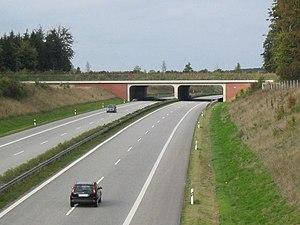
Les écoducs sont des passages construits ou « réservés » dans un milieu aménagé, pour permettre aux espèces animales, végétales, fongiques, etc. de traverser des obstacles construits par l'être humain ou résultant de ses activités. On parle souvent de passages « supérieurs » ou « inférieurs » selon qu'ils passent au-dessus ou en dessous de l'infrastructure fragmentante. Celle-ci est le plus souvent une infrastructure de transport de personnes, de biens ou d'énergie, mais il peut s'agir d'autres éléments fragmentants du paysage.
L'autoroute allemande 14 est un axe autoroutier nord-sud, composé de deux tronçons encore séparés mais en projet de raccordement. Les deux parties totalisent une longueur de 248 kilomètres.
La classification des ponts peut être différente selon le critère de classement : la fonction, les matériaux, la structure, le type de travées, l'importance de l'ouvrage ou selon des critères propres aux familles d'ouvrages. Ces différents classements peuvent être croisés entre eux pour former des subdivisions.